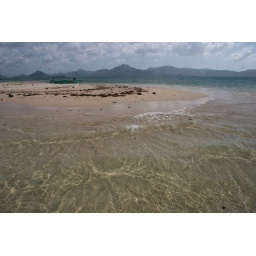
Stranded on a sand bar in the middle of El Nido Bay, Philippines